Southern Arizona

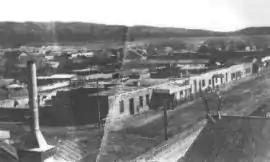
Stone Avenue in the year 1880 in Tucson, southern Arizona's largest city

Southern Arizona has been inhabited by human beings for several millennia. The Hohokam were the principal Pre-Columbian inhabitants of the area. In more recent times, the dominant indigenous group of Native Americans have been the O'odham tribe, which continues to reside in this area in their traditional homeland.